Leif Målberg

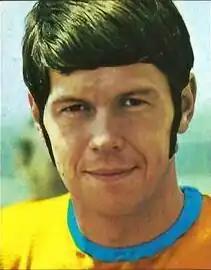
Målberg in the 1974 FIFA World Cup

Leif Målberg (born 1 September 1945) is a former Swedish footballer.